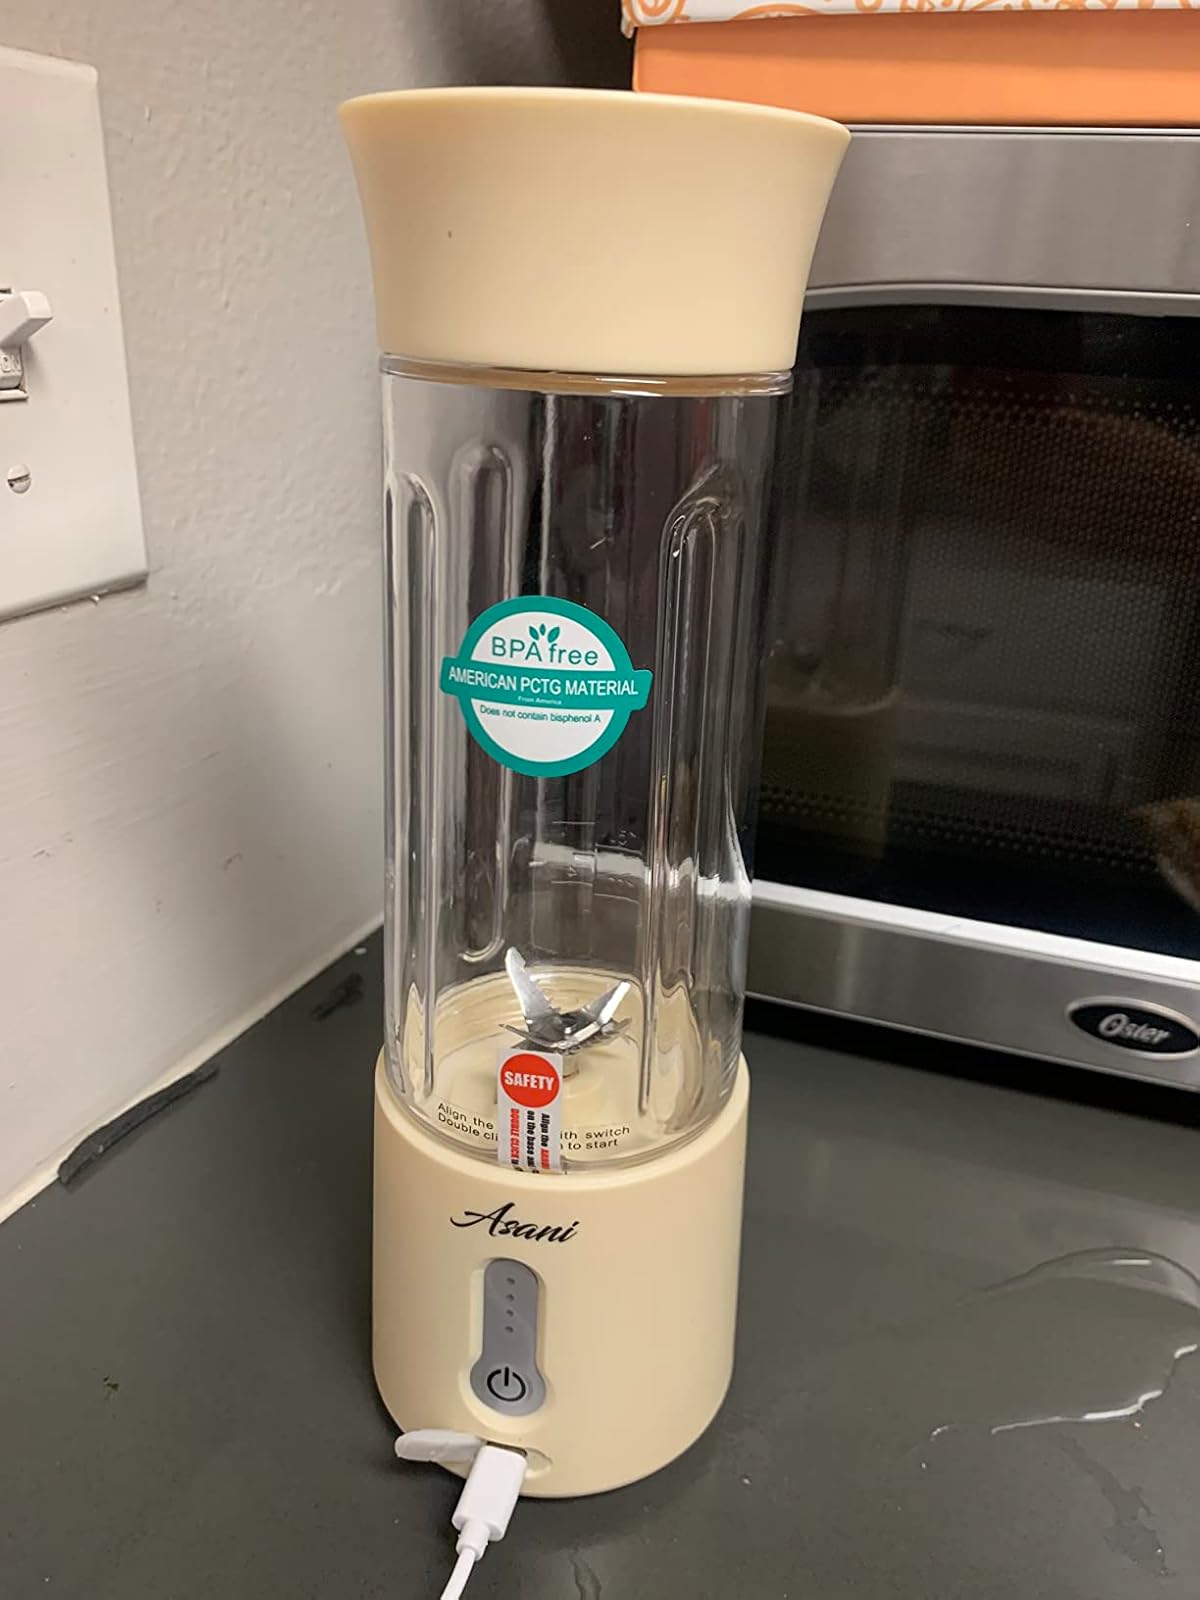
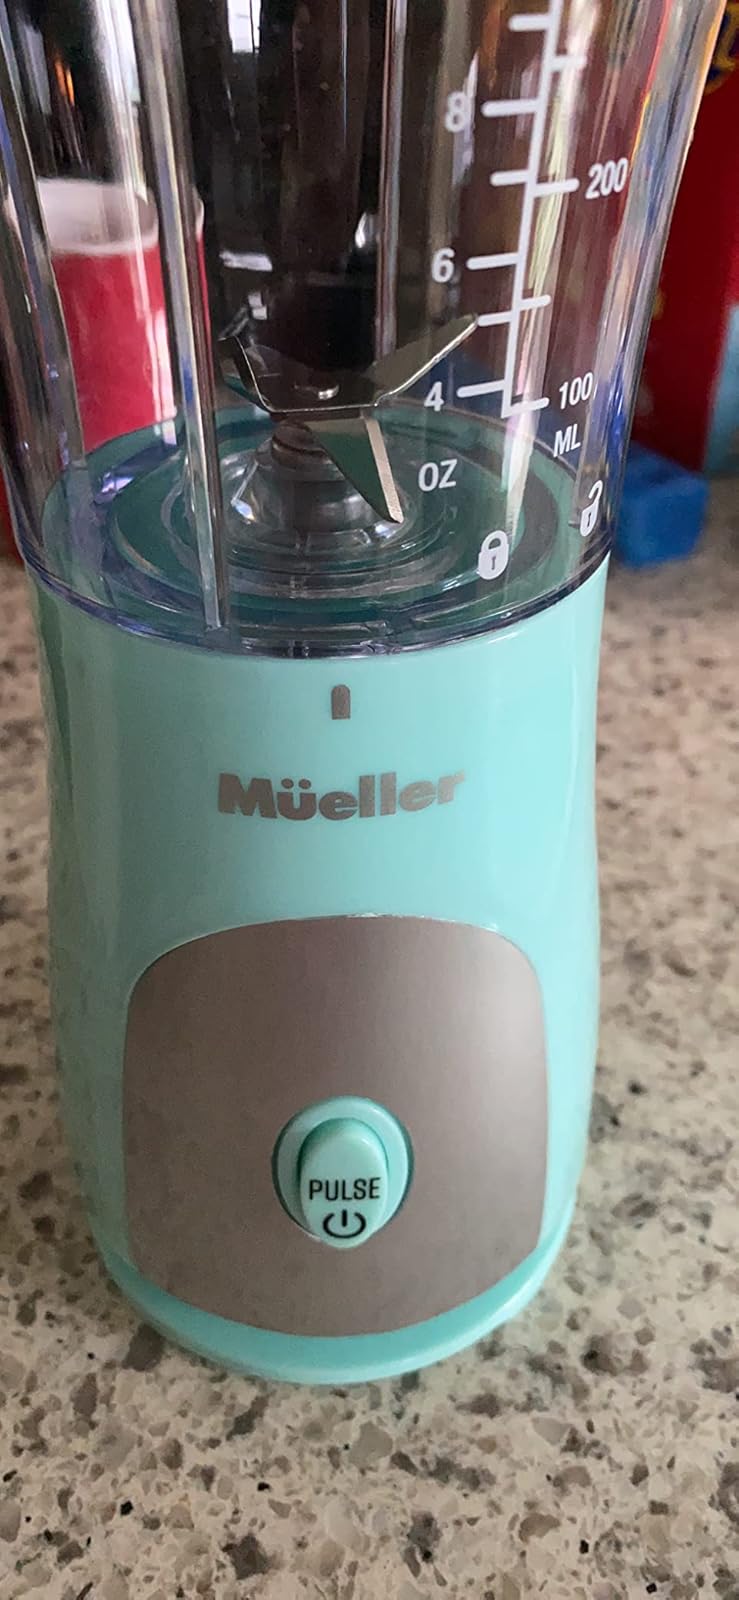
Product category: items_blender
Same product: no